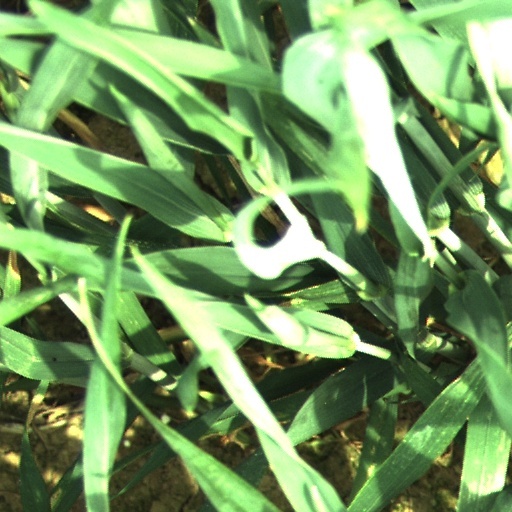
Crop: wheat